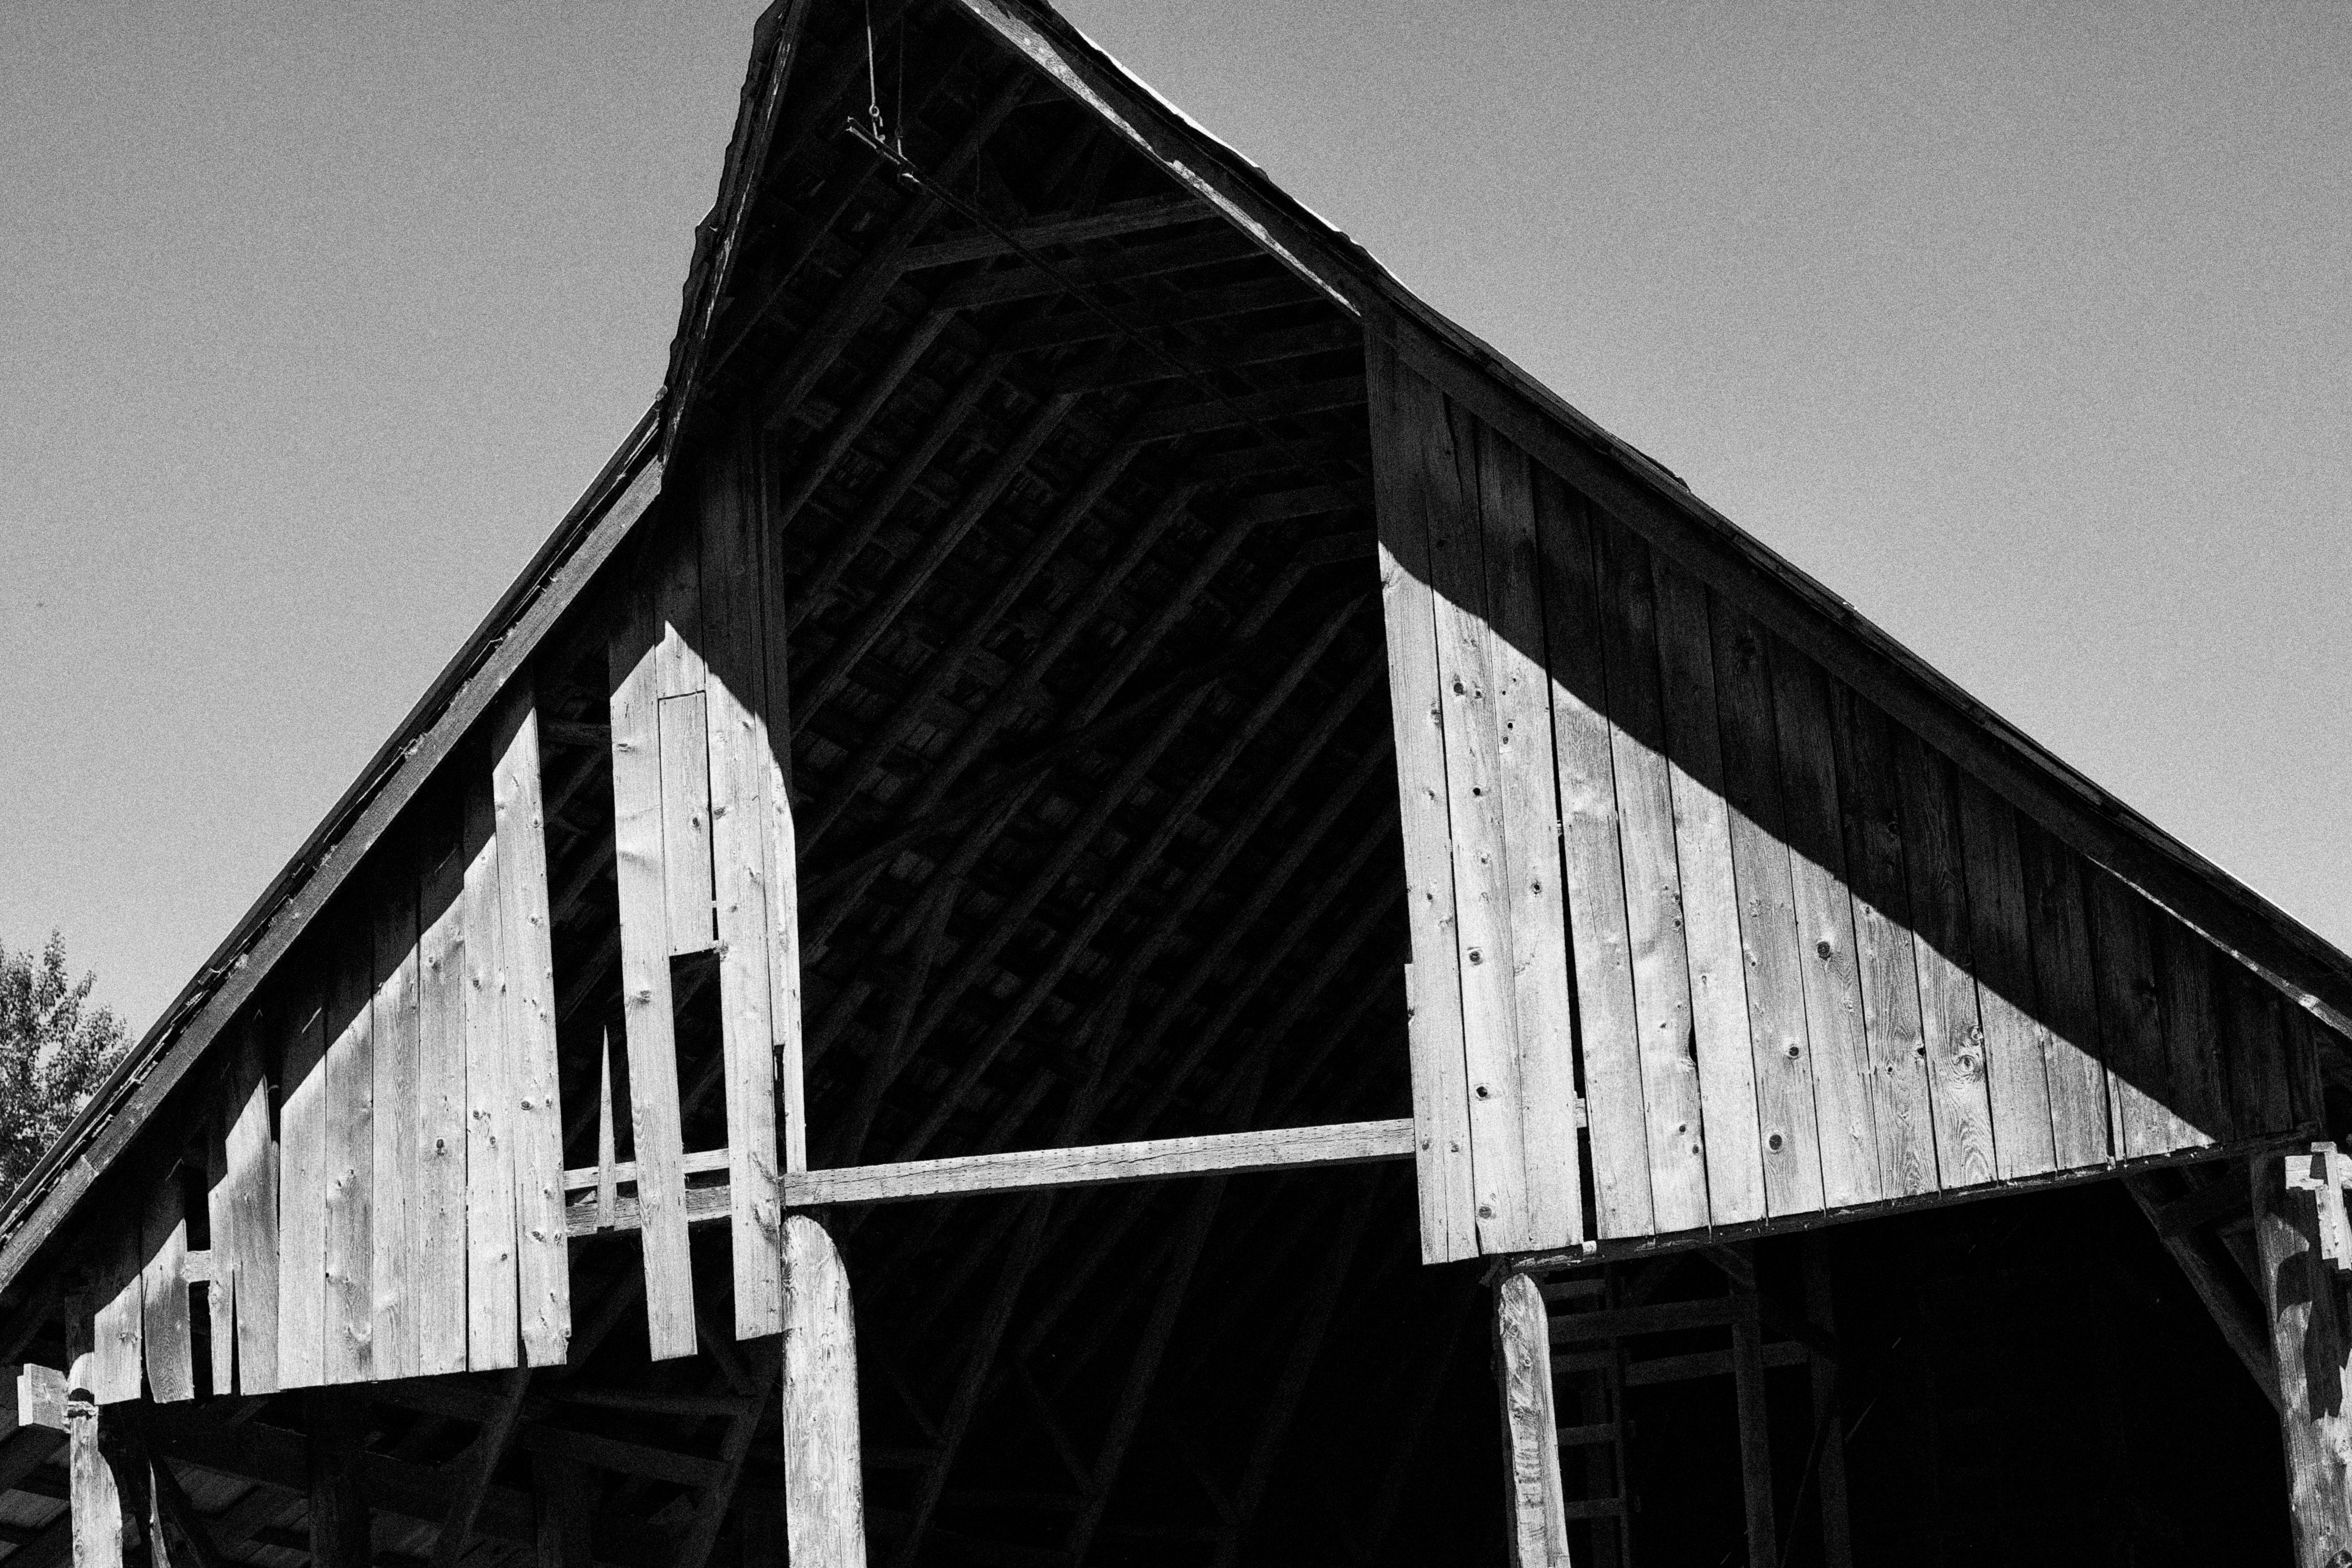
black and white, architecture, white, house, line, facade, darkness, black, monochrome, washington, shape, odyssey, monochrome photography